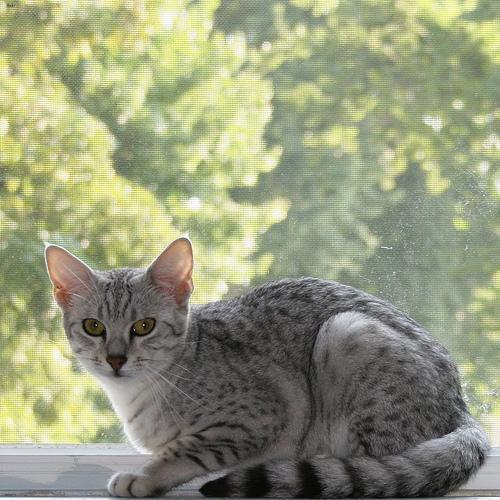
Egyptian Mau